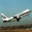
Label: airplane